Edward Martindel

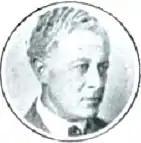
From an ad for "Hail the Woman" (1921)

He died on May 4, 1955, in Los Angeles, California, from a heart attack. His grave is located at Chapel of the Pines Crematory.